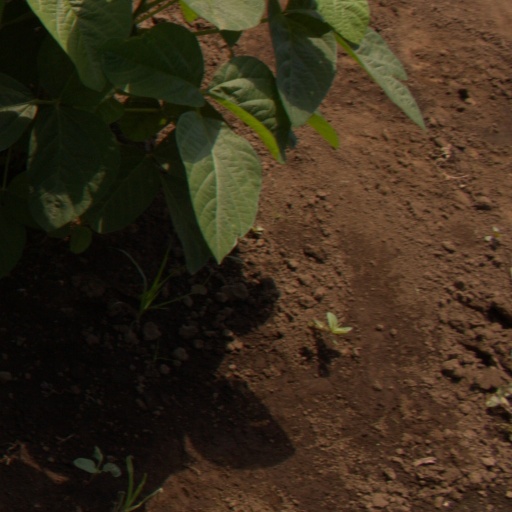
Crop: soybean